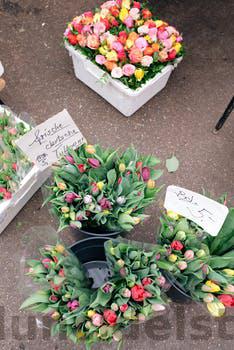
Label: Watermark